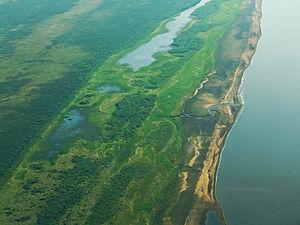
Cet article recense les zones humides du Canada concernées par la convention de Ramsar.